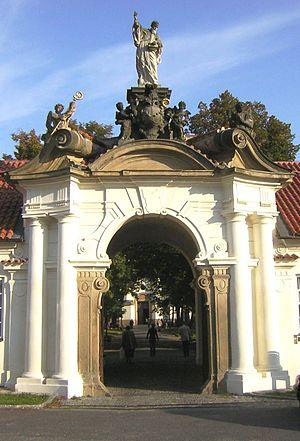
Le monastère de Břevnov est le second plus ancien ensemble monastique de la Bohême situé dans le quartier de Břevnov à Prague, après celui du cloître Saint-Georges qui est lui destiné aux femmes et situé au château de Prague. Cette abbaye bénédictine est l'archi-abbaye de la congrégation slave au sein de la confédération bénédictine.